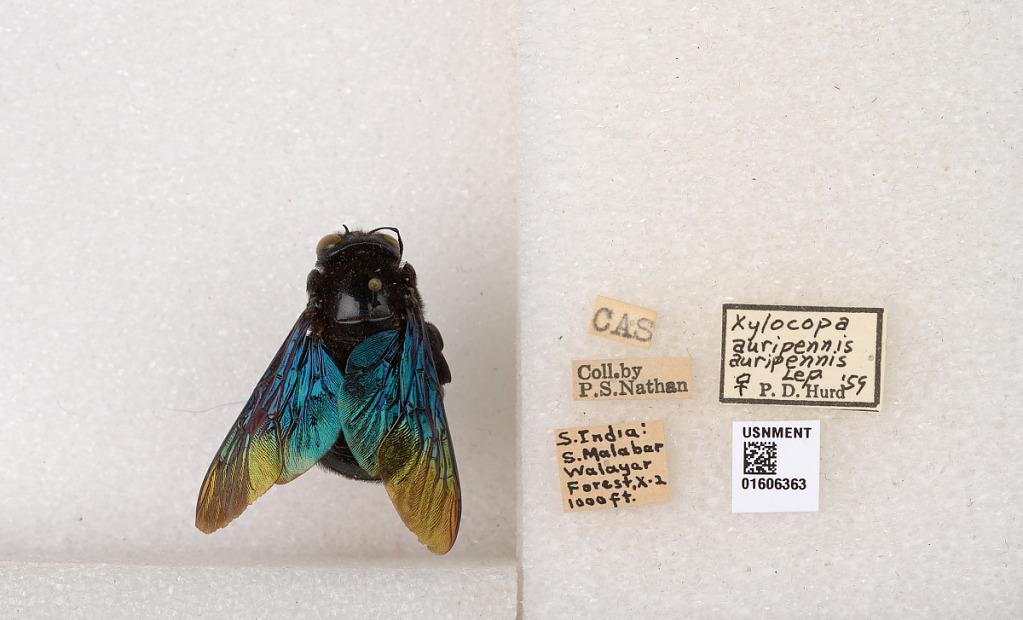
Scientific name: Xylocopa (Biluna) auripennis auripennis Lepeletier
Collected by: P. Nathan
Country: India
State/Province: Kerala
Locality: S. Malabar, Walayar Forest
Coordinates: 10.8344, 76.845
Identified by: Hurd, P. D.